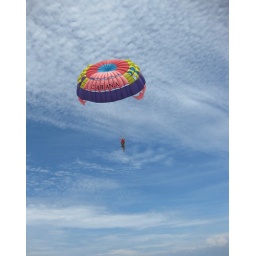
Come Josephine, in my flying machine